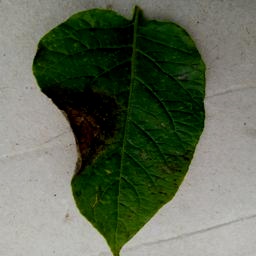
Etiqueta: Late Blight